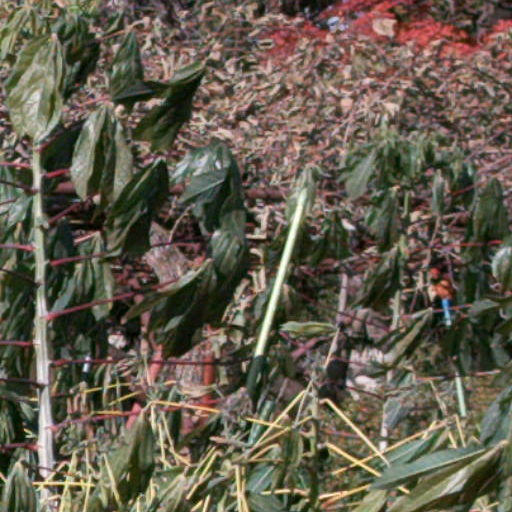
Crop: cassava